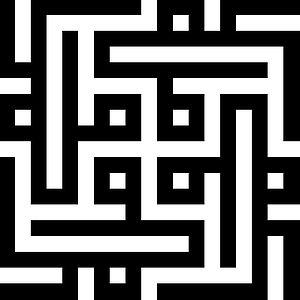
Le kufi est un style de calligraphie arabe, associé à la ville de Koufa en Irak. Il s'agit de la plus ancienne forme calligraphique de l'arabe.